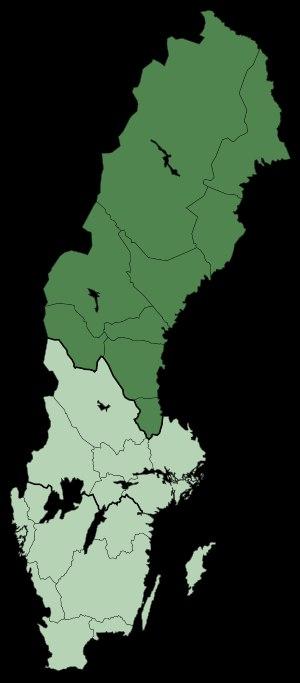
Le Norrland est une des trois grandes régions historiques de la Suède, les deux autres étant le Götaland, plus au sud, et le Svealand, au centre.